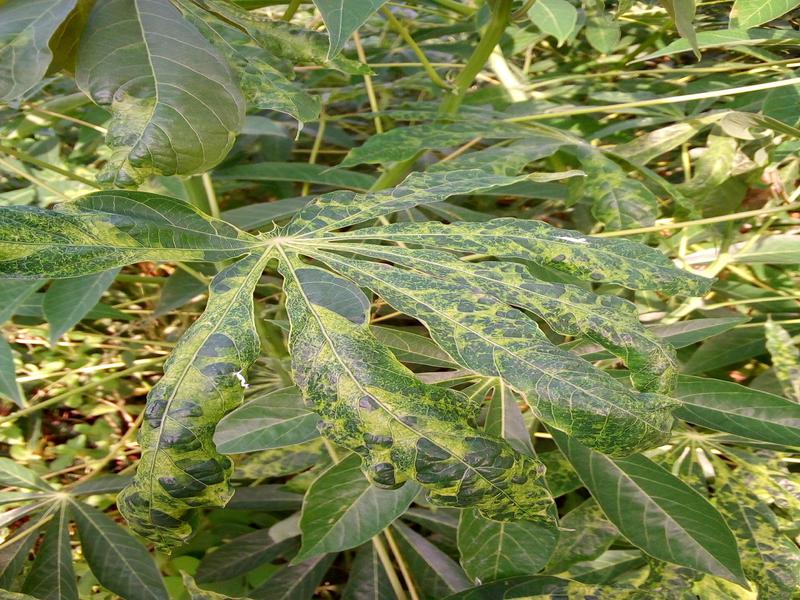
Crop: cassava
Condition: mosaic_disease